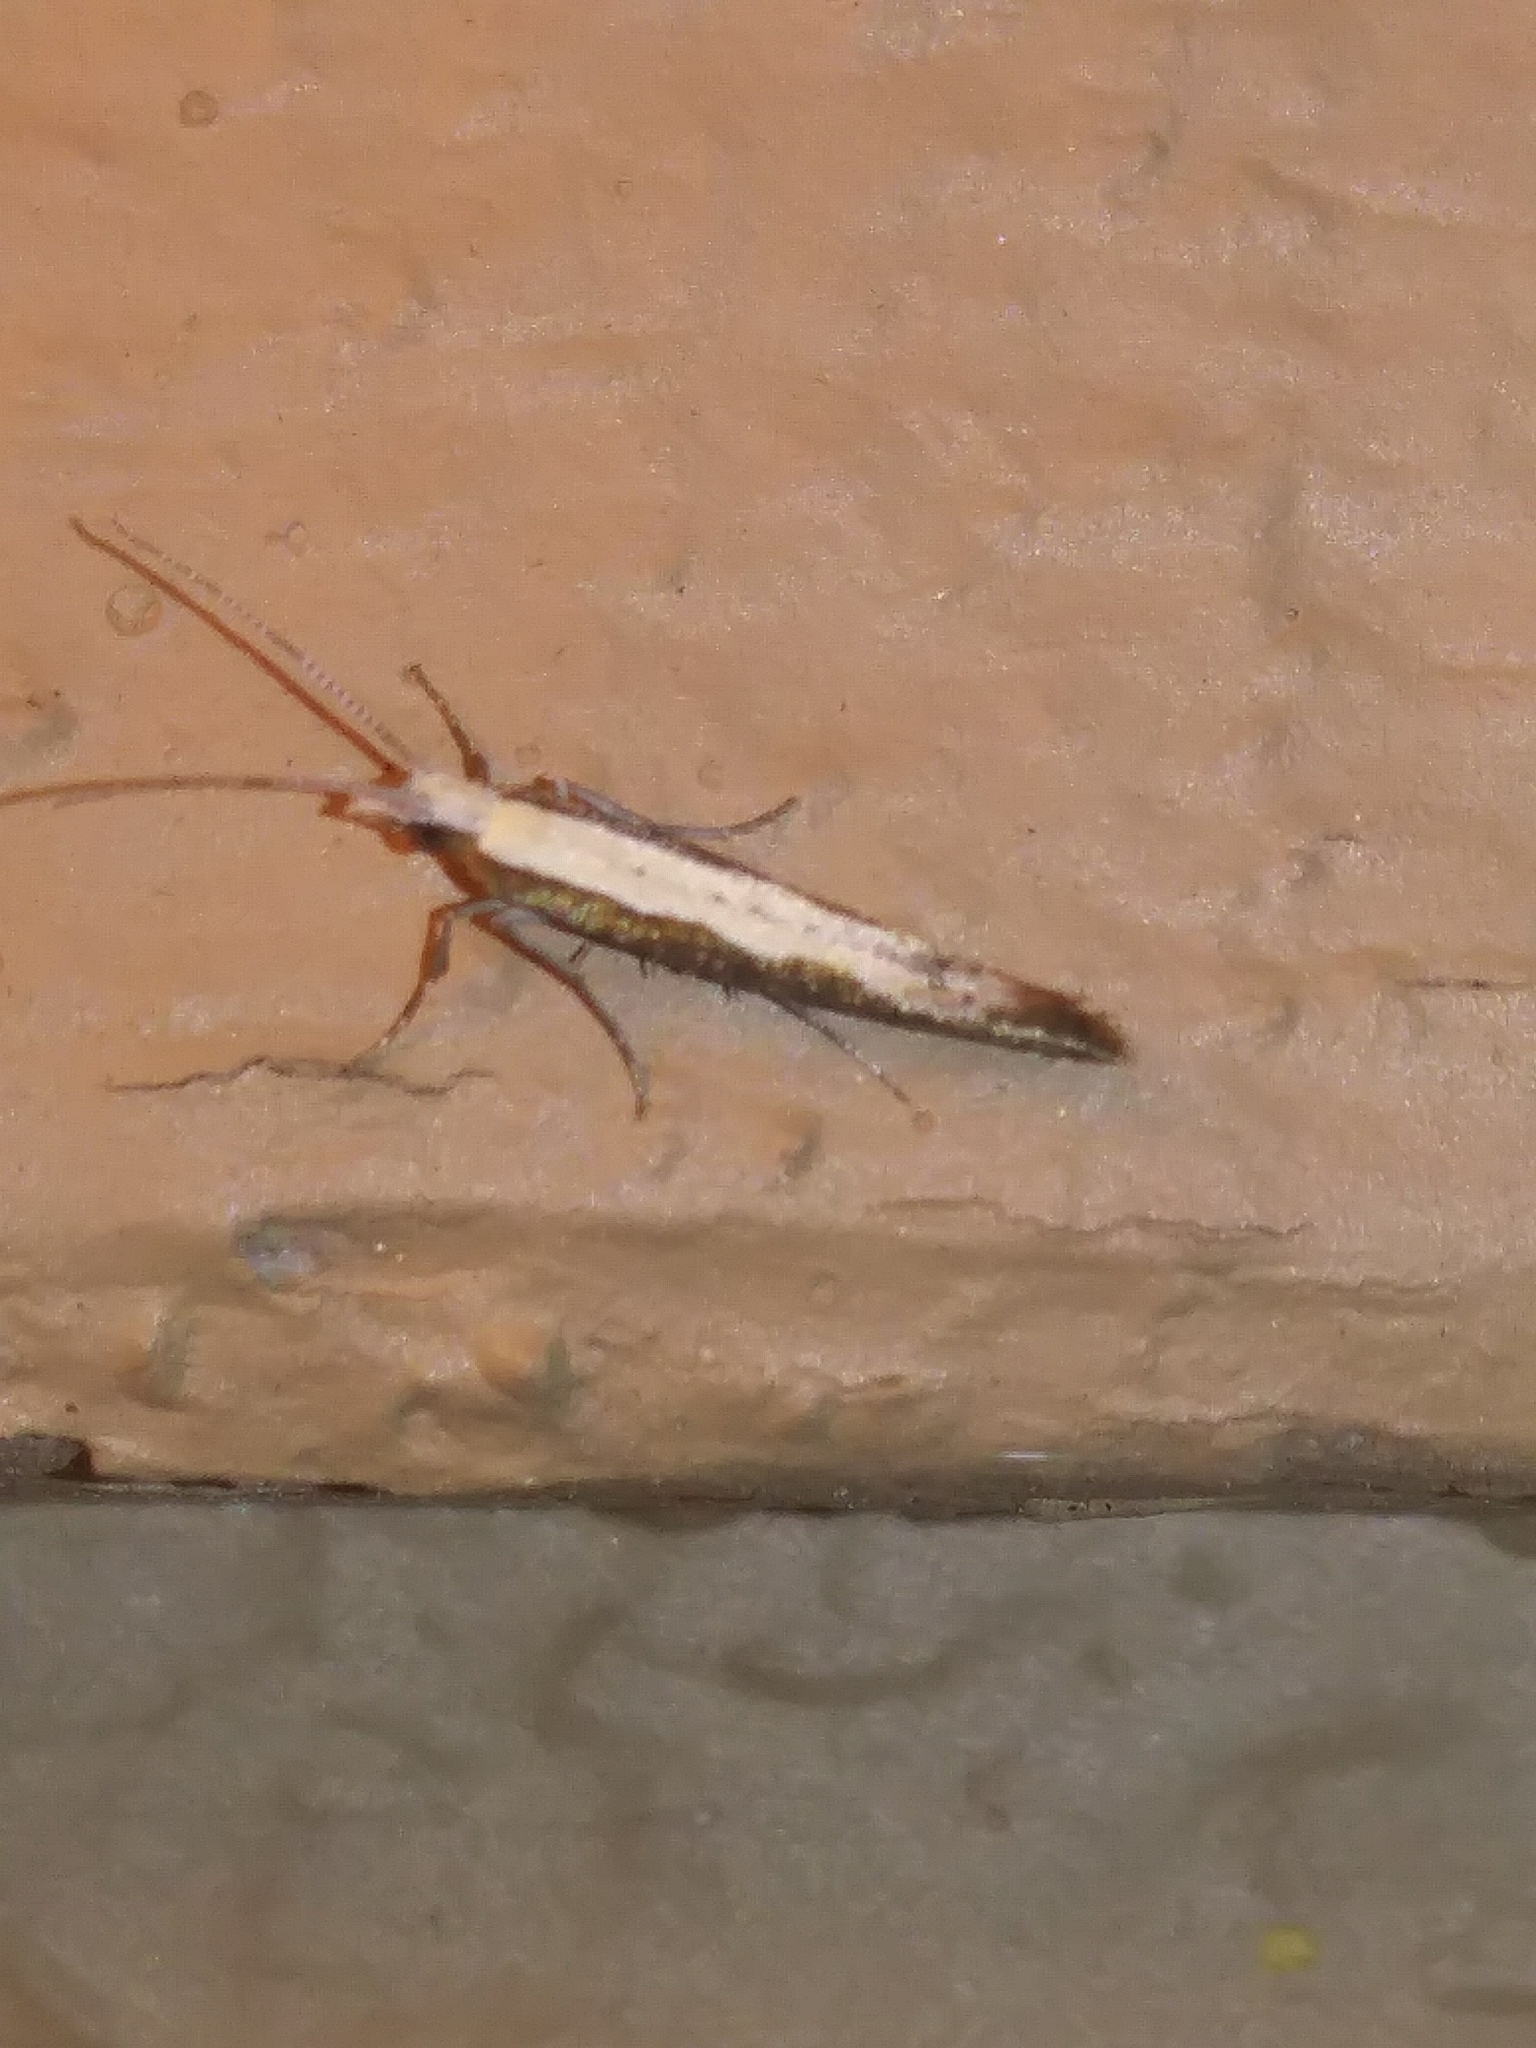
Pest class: diamondback_moth